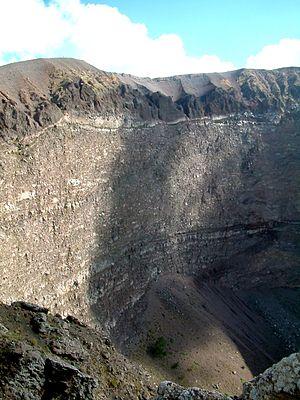
Le Vésuve ou mont Vésuve est un volcan italien d'une altitude de 1 281 mètres, bordant la baie de Naples, à l'est de la ville. Il s'agit du seul volcan d'Europe continentale à être entré en éruption durant les cent dernières années, sa dernière éruption datant de 1944.